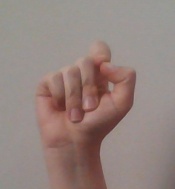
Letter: fa